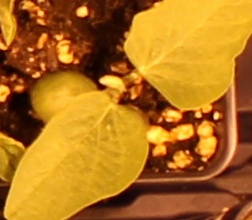
Label: Soybean